Beparoyaa

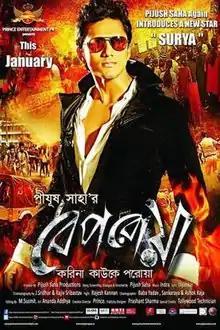

Beparoyaa (also spelled 'Beporoya') is a Bengali commercial film directed and produced by Pijush Saha, starring new face Rubel Das, Rano Joy and Papri Ghosh in lead roles. Beparoyaa was released on 15 January 2016. This film is presented by Prince Entertainment P4. Beparoyaa is a political satire and youth-based love story. The tag line of the film is